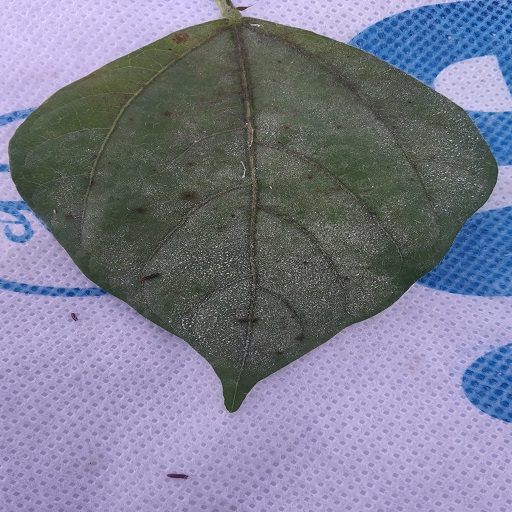
Label: Powdery Mildew